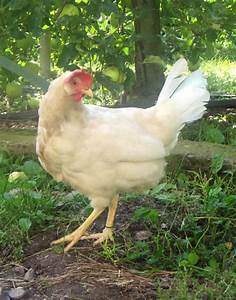
Label: gallina